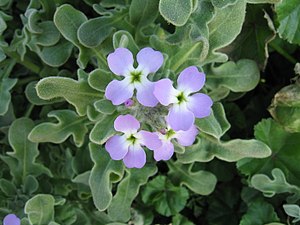
Levkøj
Matthiola tricuspidata
Levkøj, Slægt af Korsblomstrede, enaarige ell. fleraarige,